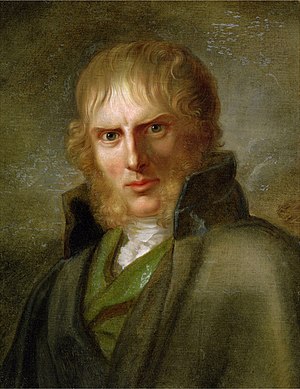
Caspar David Friedrich
Portræt af Caspar David Friedrich, Gerhard von Kügelgen ca. 1806–11[1]
"Caspar David Friedrich var en tysk romantisk landskabsmaler, som er den vigtigste tyske kunstner i sin generation. Han er bedst kendt for sine allegoriske landskaber midt i karrieren. De viser ofte eftertænksomme figurer i silhuet mod natteskyer, morgentåge, nøgne træer eller gotiske ruiner. Hans primære interesse som kunstner var beskuelsen af naturen, og hans ofte symbolske og anti-klassicistiske værker søger at videregive en subjektiv følelsesmæssig reaktion på naturen. Friedrichs billeder er karakteristiske ved at vise en lille skikkelse i et stort landskab, så personerne reduceres til en størrelse, som ifølge kunsthistorikeren Christopher John Murray ""retter betragterens blik mod deres metafysiske dimension"".